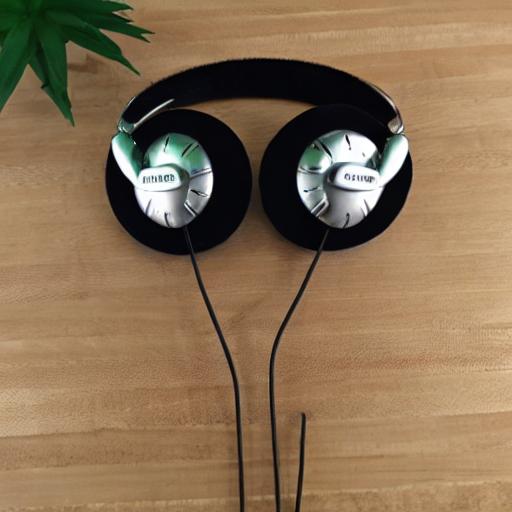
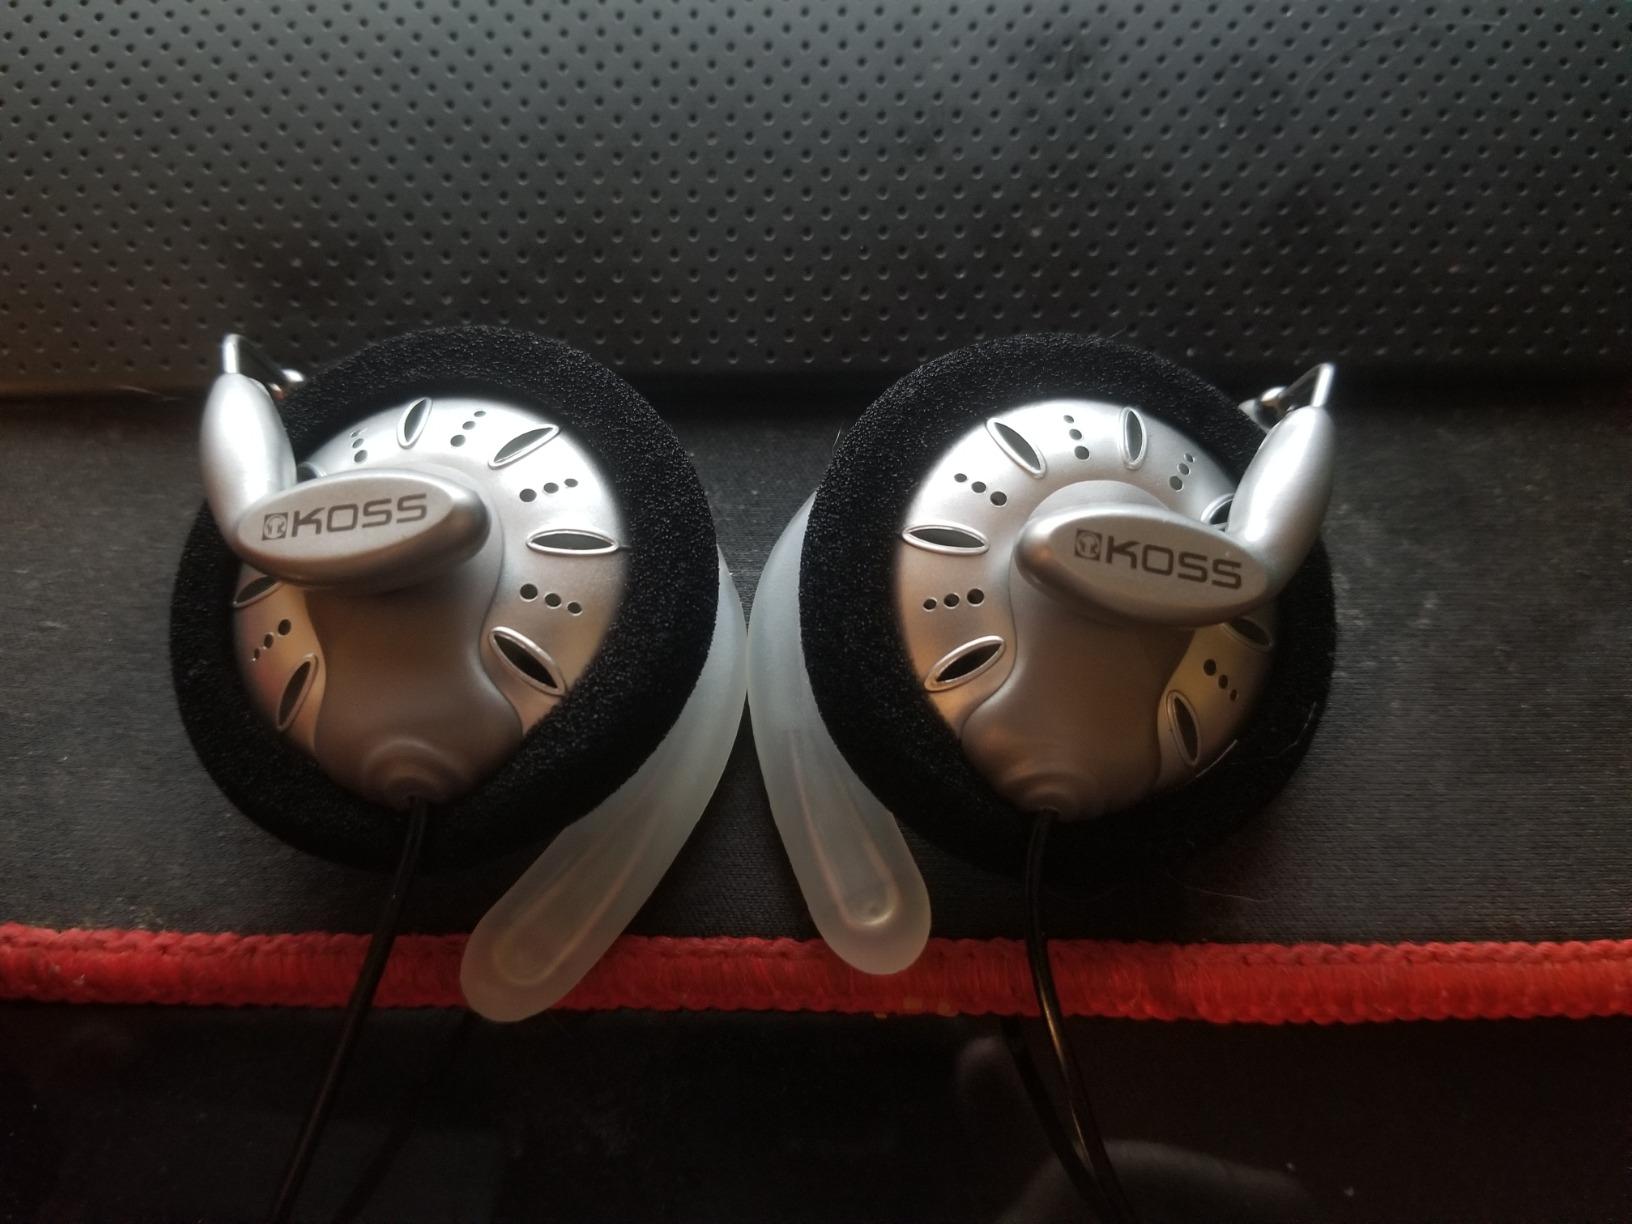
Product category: headphones
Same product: no